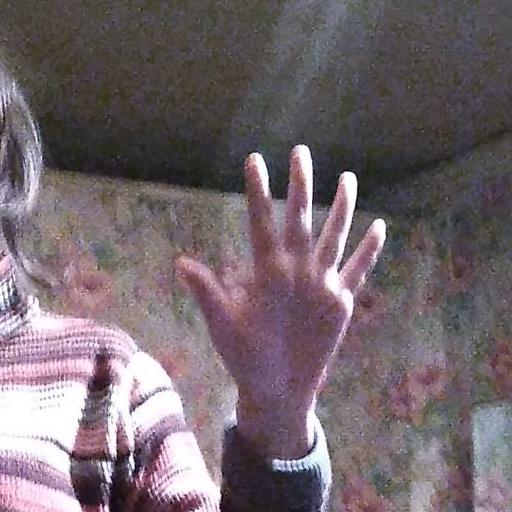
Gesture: palm